Zibo

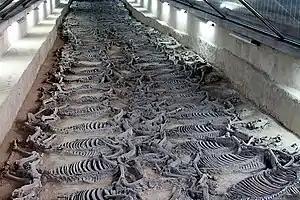
Sacrificial horses in the tomb of Duke Jing of Qi, discovered in Linzi

The remains of three major Neolithic cultures in ancient China, Beixin culture, Dawenkou culture, and Longshan culture have been found in Zibo. Ancient Linzi, located in present-day Zibo, was the capital of the ancient State of Qi, a powerful state during the Spring and Autumn and the Warring States periods, over 2,000 years ago. In 7th century BC, Duke Huan of Qi, ruler of Qi, appointed Guan Zhong, thinker and economist, as his prime minister, and adopted Guan's thoughts and policies to administer his country, develop the economy and develop relations with other states. The measures greatly strengthened the country, making its capital one of the most prosperous in ancient China. Zibo is rich in cultural and historical sites, and is referred to as the "Underground Museum". In Linzi, the ruins of the ancient Qi city, as well as other famous cultural relics and historic sites, have been discovered and unearthed. The ancient city of Qi was one of the first places in China that was assigned to be a "cultural relics site" and protected.